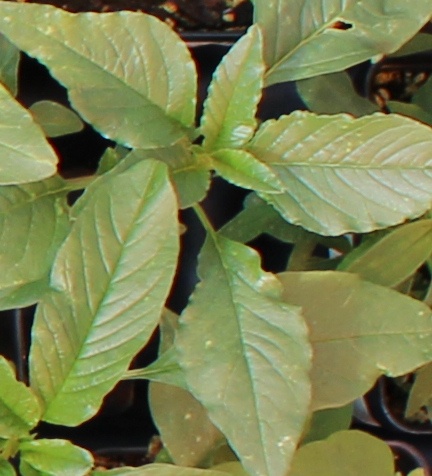
Label: Waterhemp